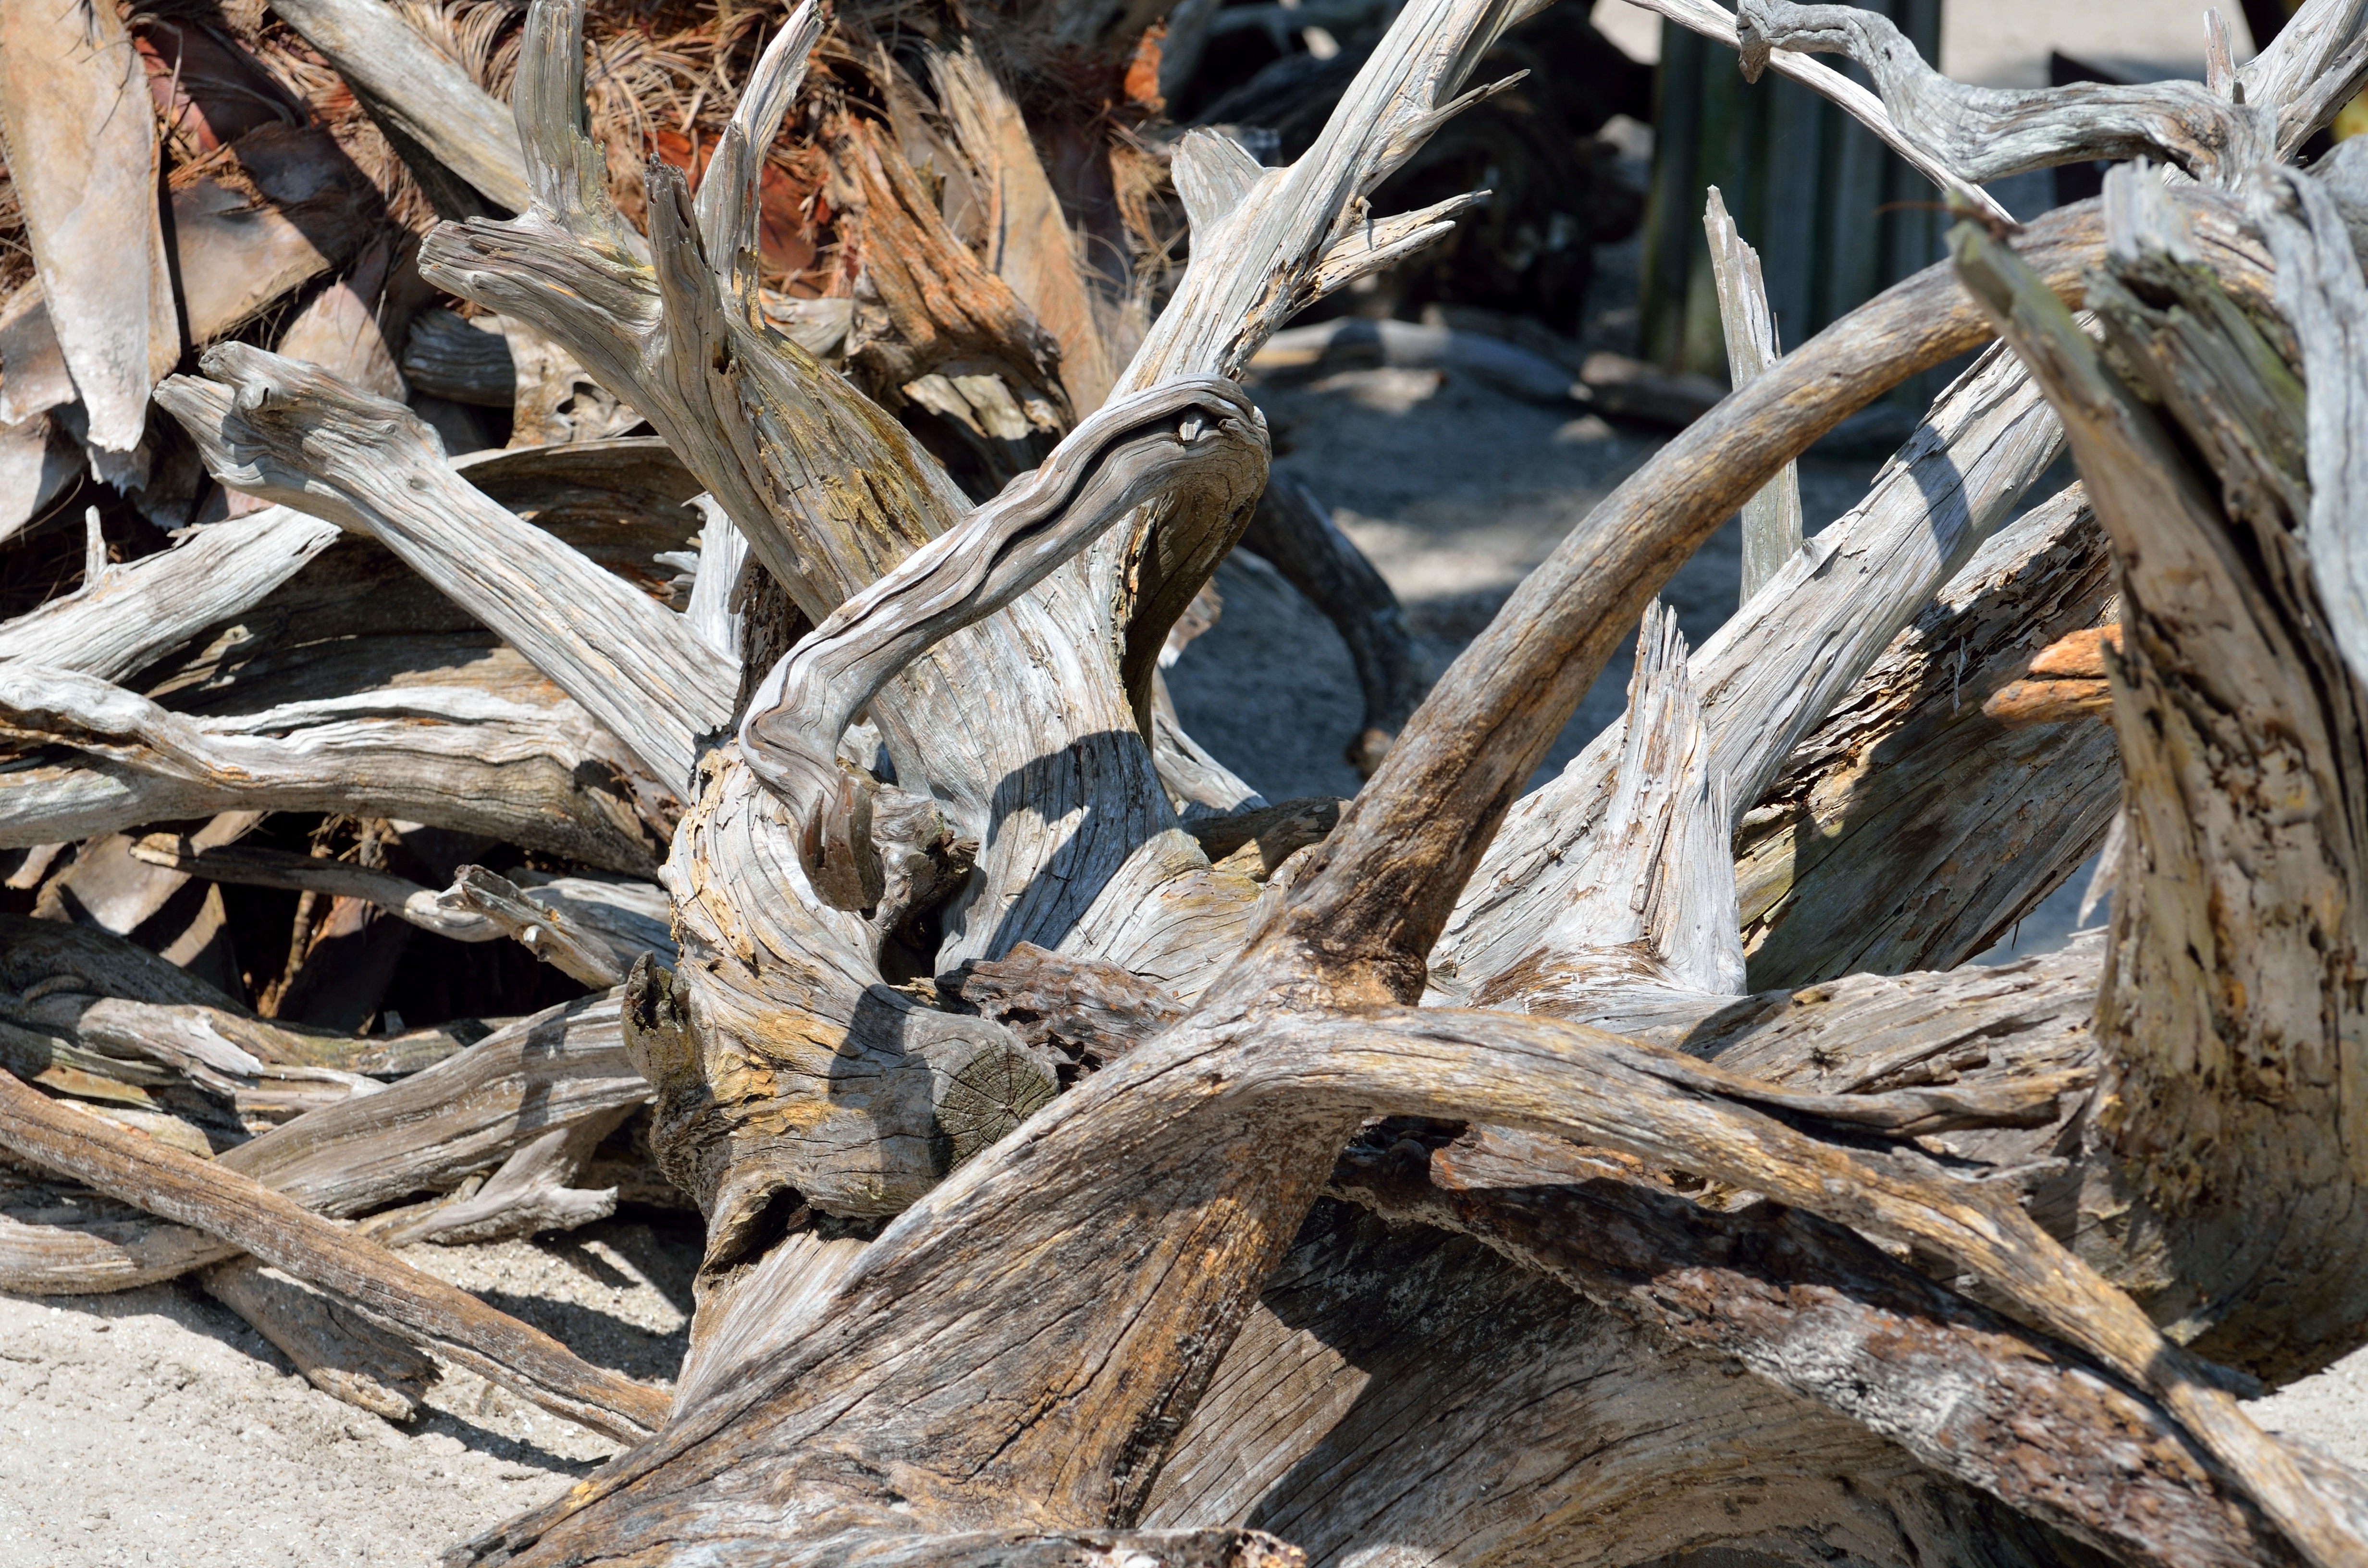
beach, landscape, driftwood, sea, coast, tree, water, nature, sand, ocean, branch, winter, plant, wood, leaf, shore, flower, trunk, coastal, log, spring, tropical, flora, twig, outdoors, south, background, backdrop, woody plant